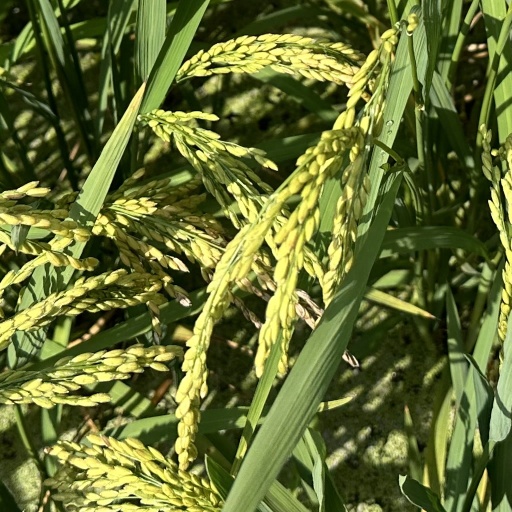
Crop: rice